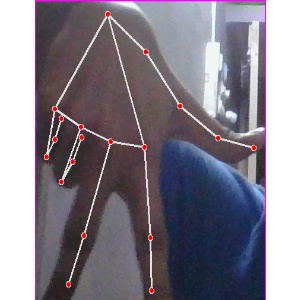
अक्षर: ग